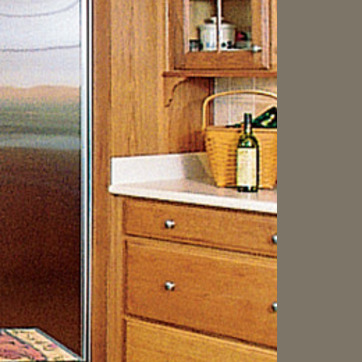
Material: polishedstone